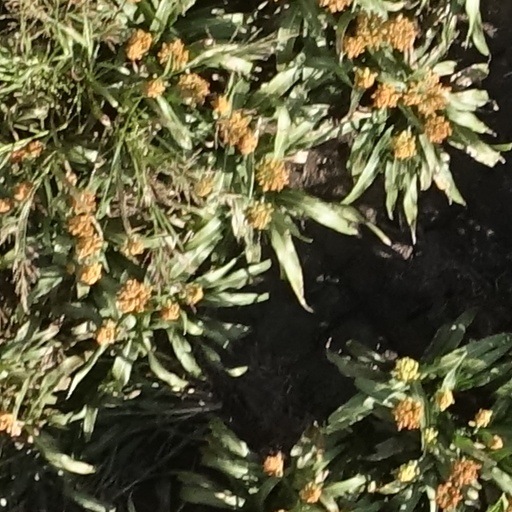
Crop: sorghum